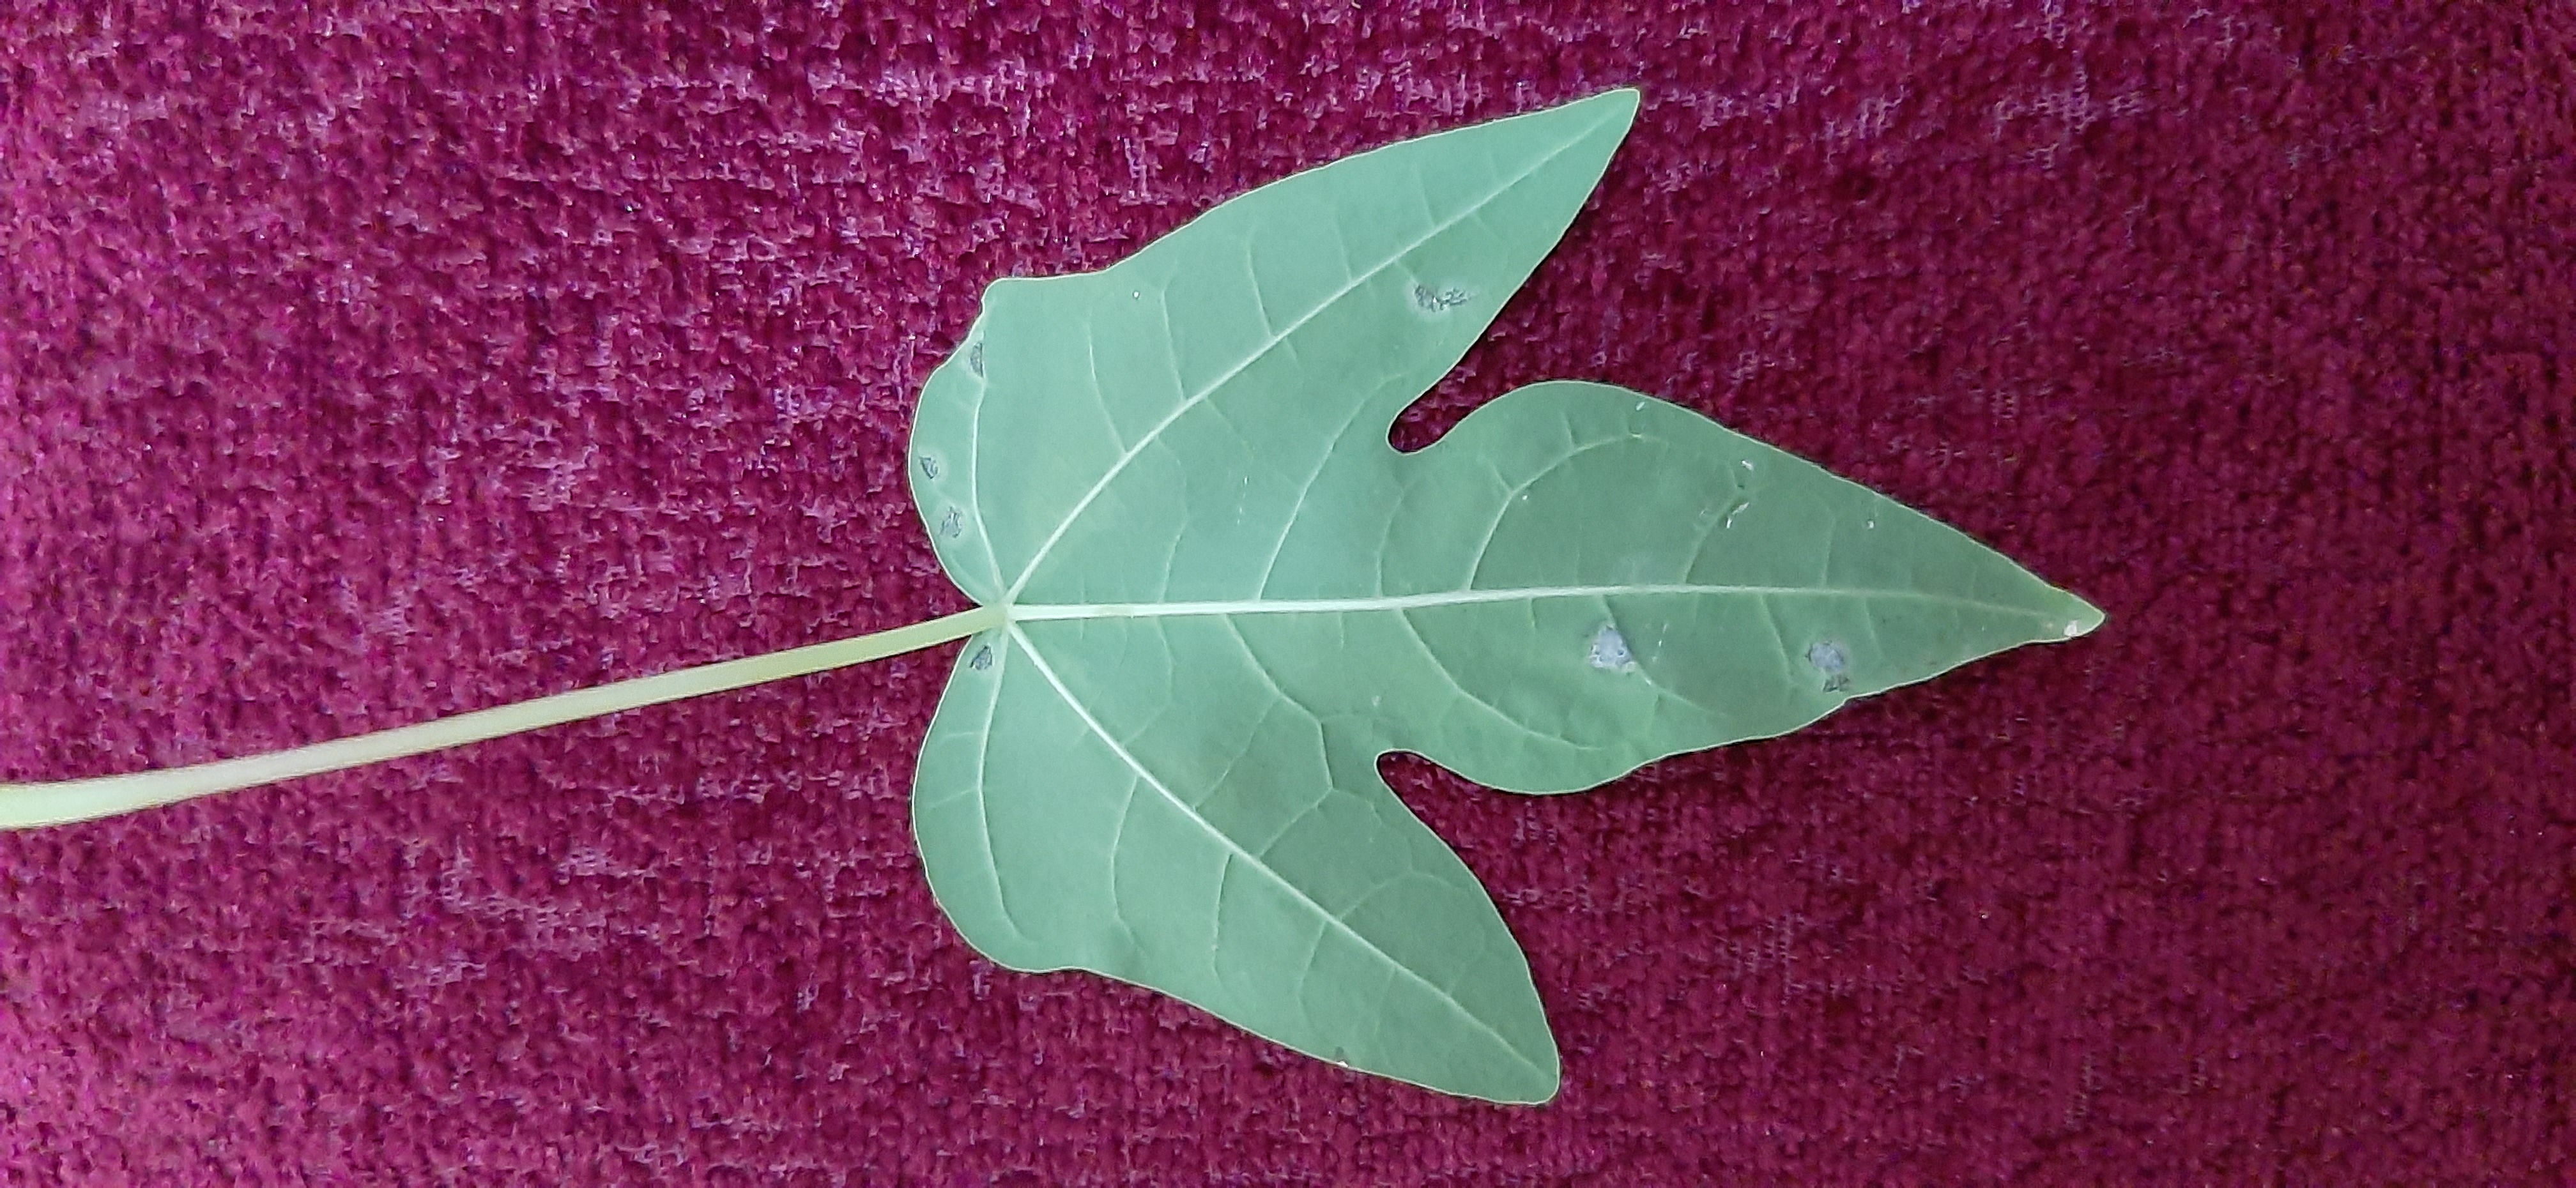
Plant: Papaya